Nick Kyrgios

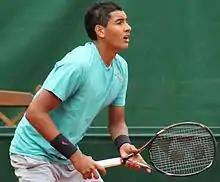
Kyrgios at the 2013 French Open

At the 2013 Nature's Way Sydney Tennis International, he defeated fellow Australian Matt Reid in straight sets in the finals to win his first challenger tour title at the age of 17.